Life on Mars

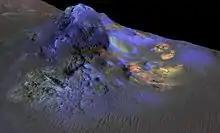
is thought to have deposits of impact glass that may have preserved ancient biosignatures, if present during the impact.

The loss of the Martian magnetic field strongly affected surface environments through atmospheric loss and increased radiation; this change significantly degraded surface habitability. When there was a magnetic field, the atmosphere would have been protected from erosion by the solar wind, which would ensure the maintenance of a dense atmosphere, necessary for liquid water to exist on the surface of Mars. The loss of the atmosphere was accompanied by decreasing temperatures. Part of the liquid water inventory sublimed and was transported to the poles, while the rest became